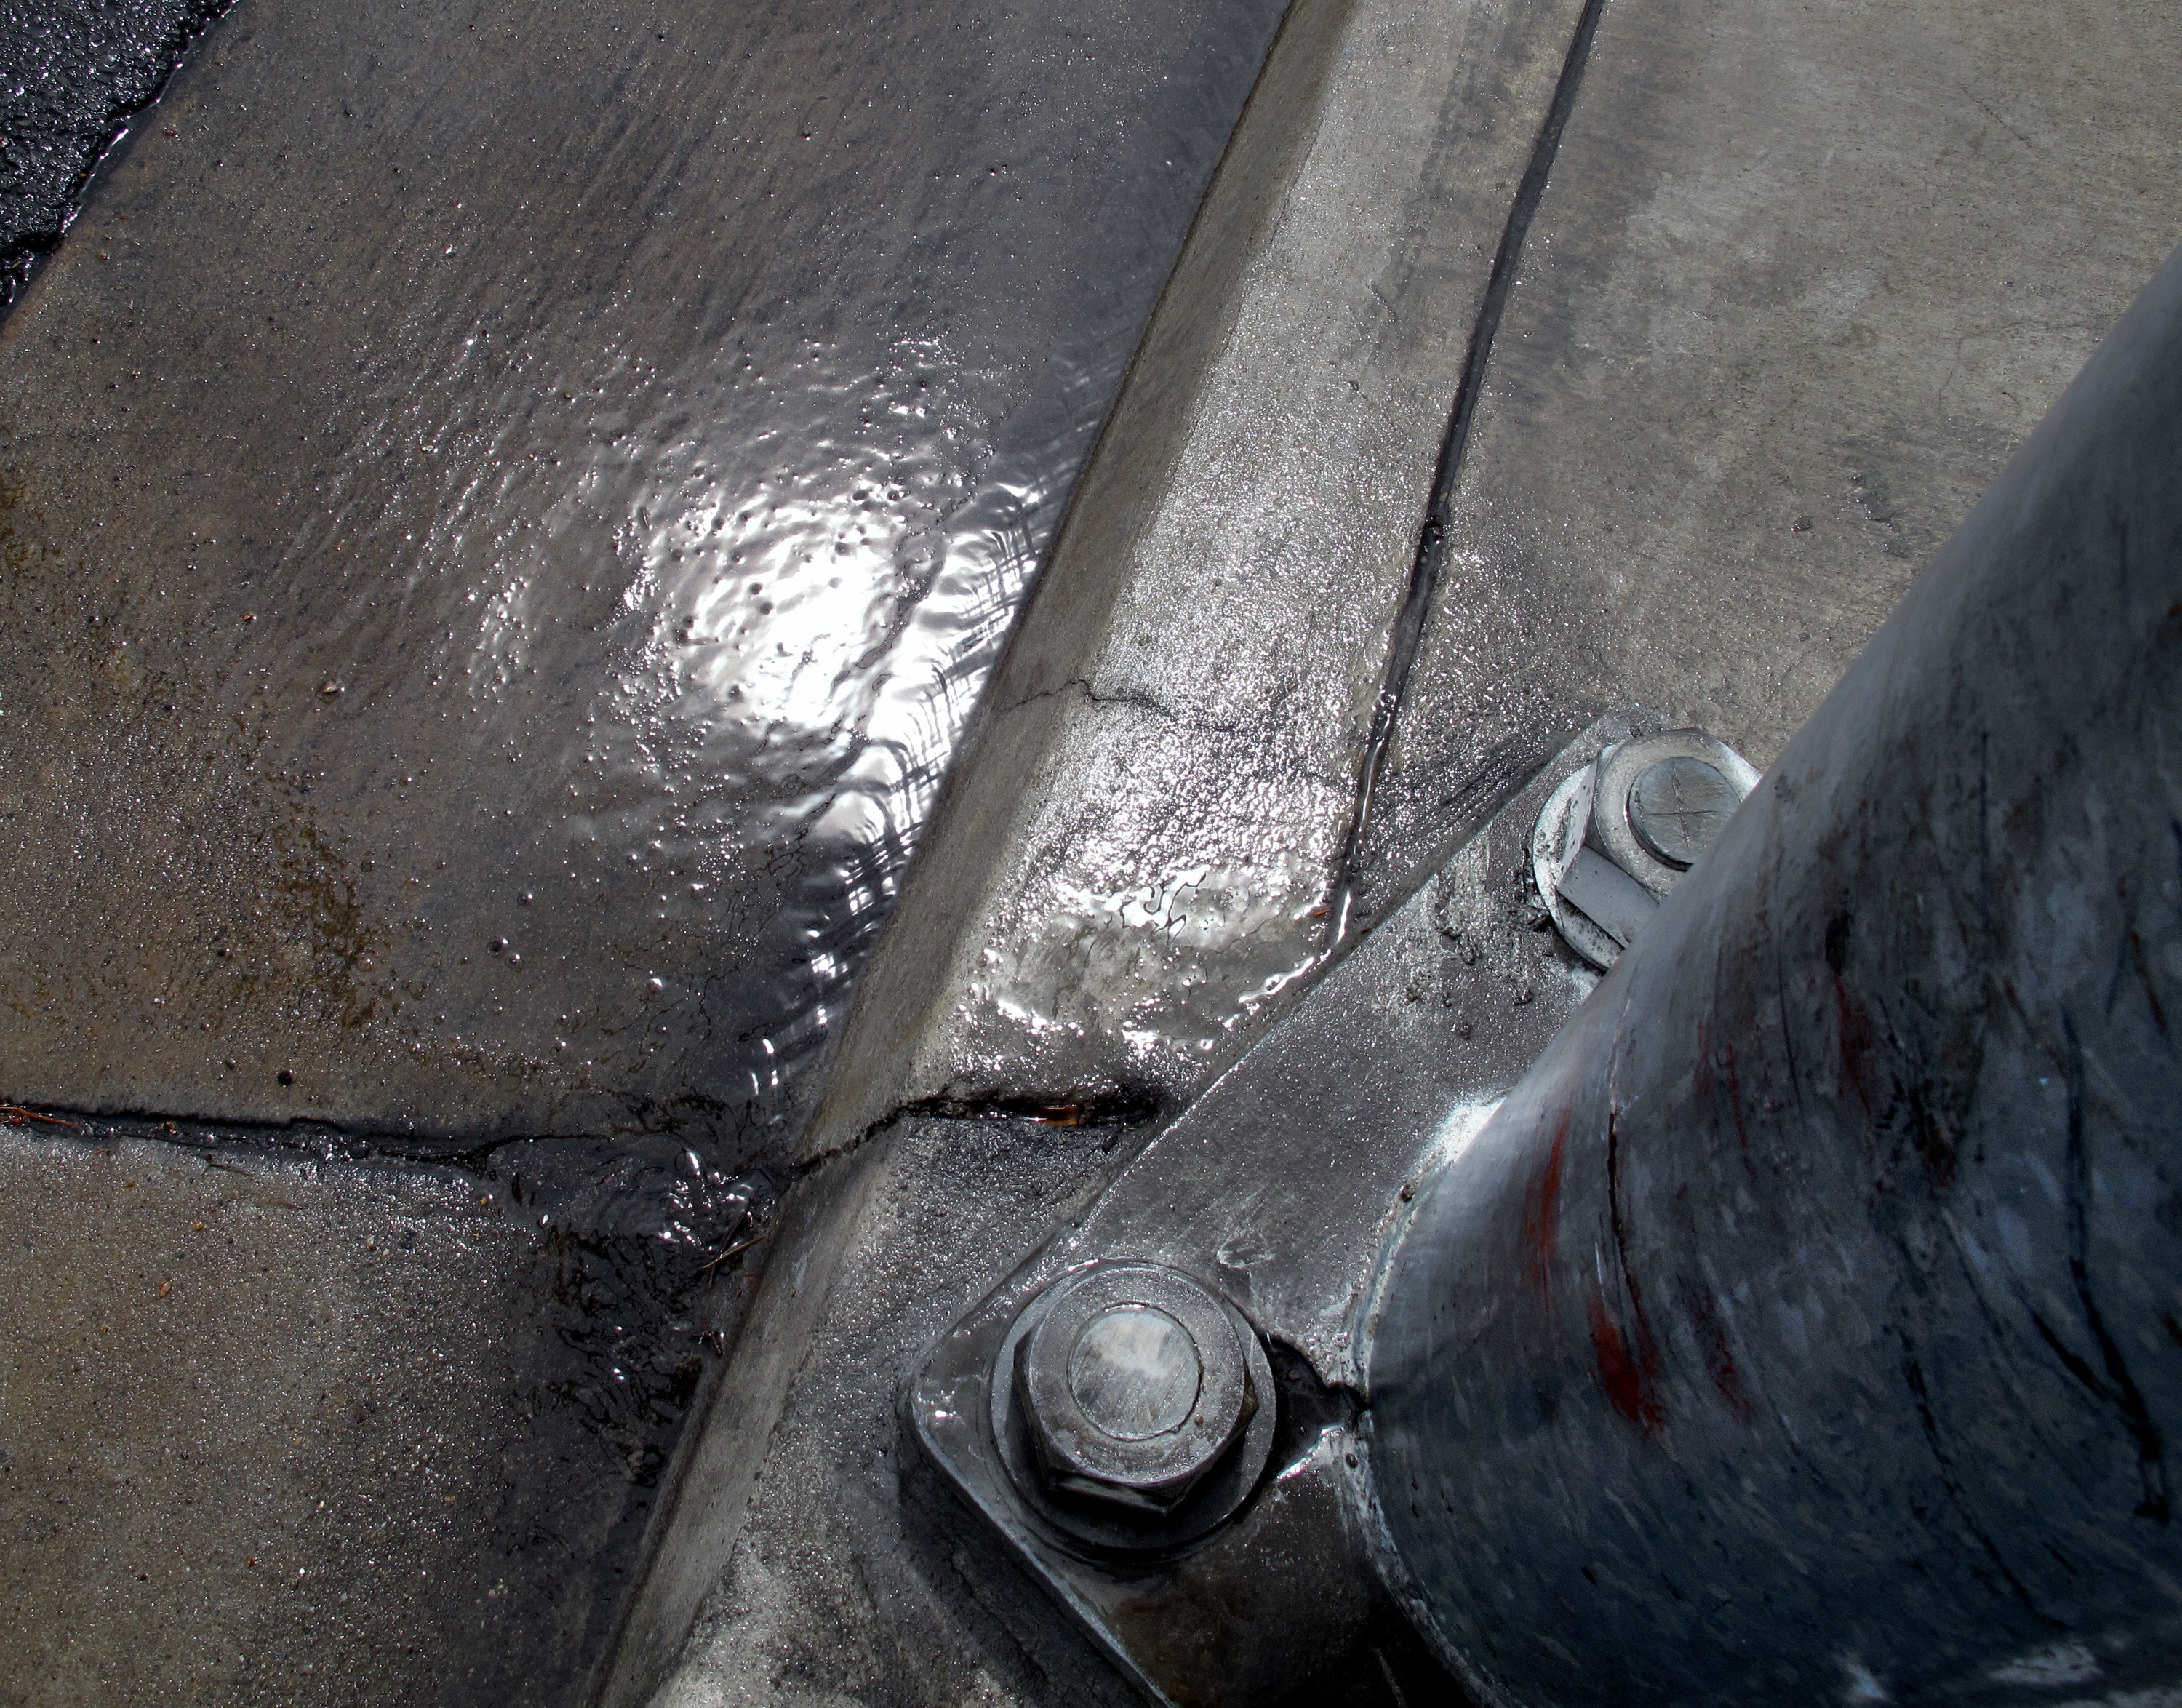
wheel, asphalt, material, tire, bumper, automotive exterior, automotive tire